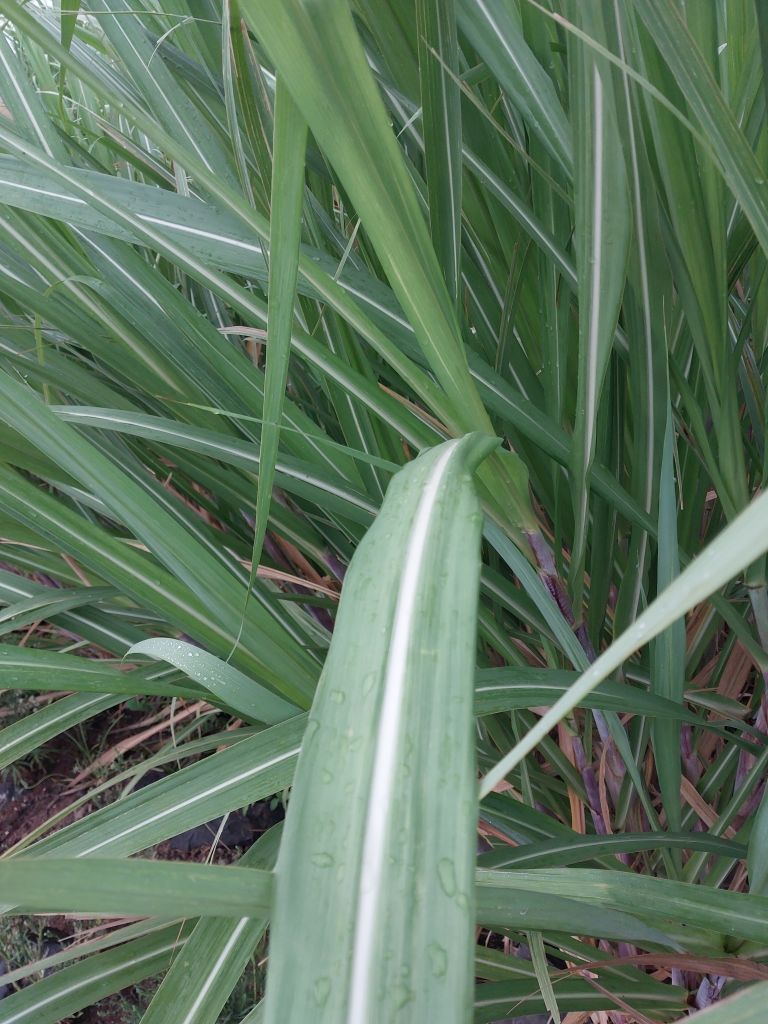
Label: Healthy